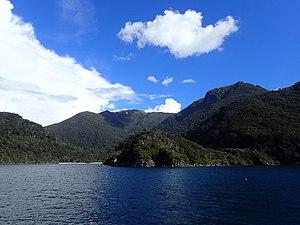
L'île Resolution, en anglais Resolution Island, est la plus grande île non-habitée de la région de Fiordland en Nouvelle-Zélande. Située dans la mer de Tasman, elle est séparée de l'île du Sud par les fjords de Dusky Sound et Breaksea Sound. L'île a une superficie de 208 km² et elle fait entièrement partie du parc national de Fiordland.